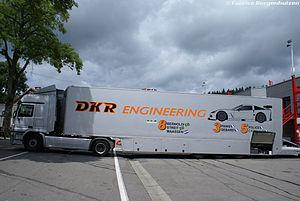
Camion.
DKR Engineering est une société qui a pour activité principale le développement et la préparation des voitures de courses.